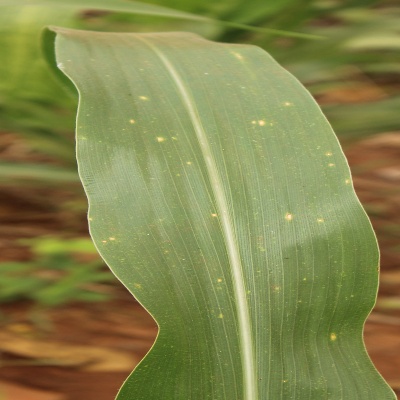
Crop: Maize
Condition: leaf spot